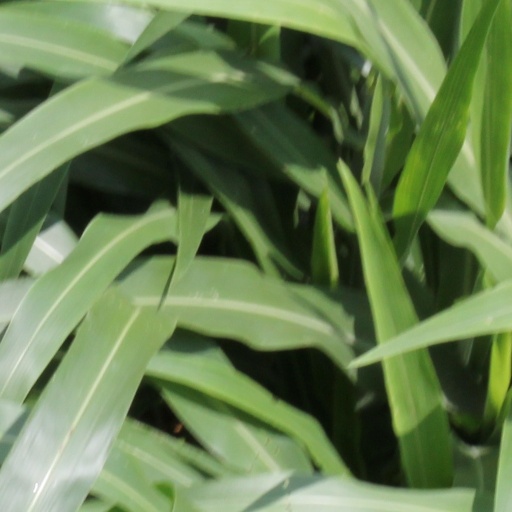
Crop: sorghum